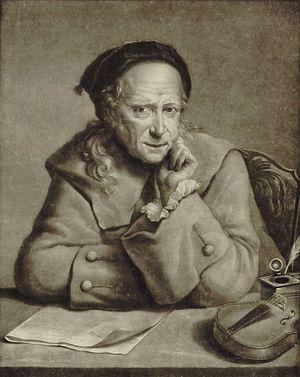
mars : Mozart publie à la Haye six sonates pour clavecin avec accompagnement de violon KV. 26-31.
Carlo Tessarini est un violoniste et compositeur baroque italien né à Rimini vers 1690 et mort à Amsterdam après le 15 décembre 1766.